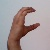
The image shows a hand gesture representing the letter 'C' in Indian Sign Language.